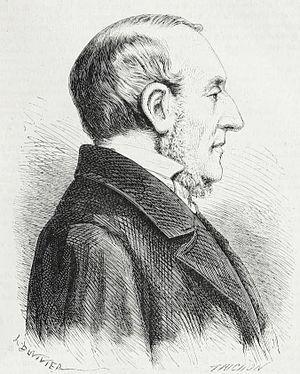
Marie Thomas Eugène de Goulard, né selon les sources le 28 octobre ou 28 novembre 1808 à Versailles et mort dans la même ville le 4 juillet 1874, est un homme politique français.